Veritex Bank Championship

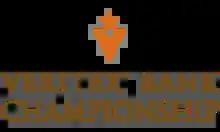

The Veritex Bank Championship is a golf tournament on the Korn Ferry Tour. It was first played in April 2021 at Texas Rangers Golf Club in Arlington, Texas; it had been scheduled to be played in 2020, but was canceled due to the COVID-19 pandemic.